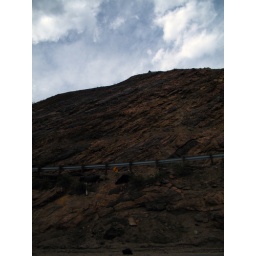
Looking up at a curvy mountain road in central Colorado.